MIT class ring

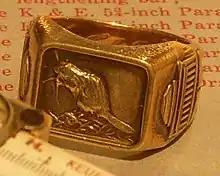
Bezel (1930)

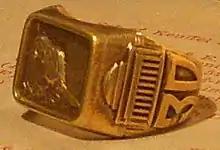
Shank (1930)

In the spring of 1929, C. Brigham Allen, President of the class of 1929, appointed a ring committee consisting of one member of each of the classes of 1930, 1931, and 1932. The committee was headed by Theodore A. Riehl, and its sole purpose was to provide a ring which the Institute Committee would approve as the Standard Technology Ring. In October the committee submitted its first detailed report to the Institute Committee and requested a decision as to whether the Institute Dome or the Beaver should be used on the face of the ring. This precipitated a vigorous discussion concerning the exact status of the Beaver as the Institute mascot. Investigation showed that, on January 17, 1914, President Maclaurin formally accepted the Beaver as the mascot of the Institute at the annual dinner of the Technology Club of N.Y. Lester Gardner (SB, 1898) explained the decision: